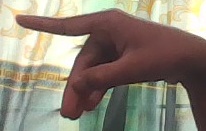
ASL sign: P